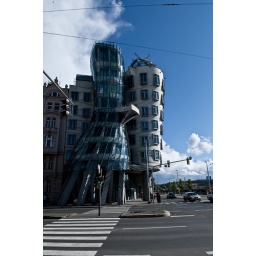
This is called dancing house located in prague near the national theater its suppossed ressemble a man and woman dancing